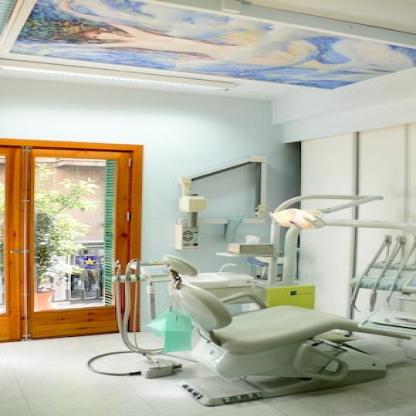
Scene: Indoor